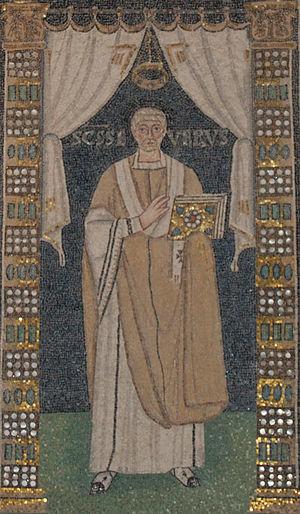
Sévère de Ravenne est un évêque de Ravenne.